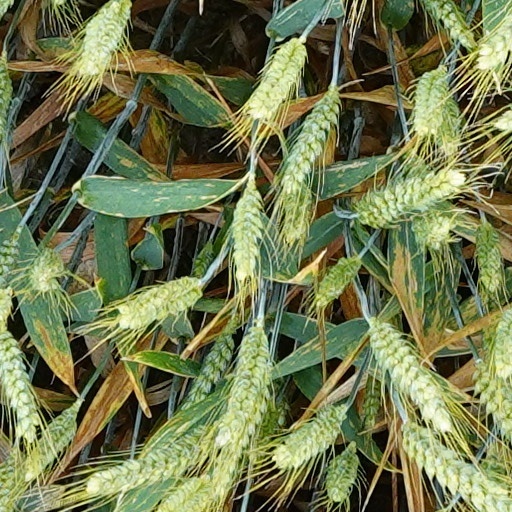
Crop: wheat